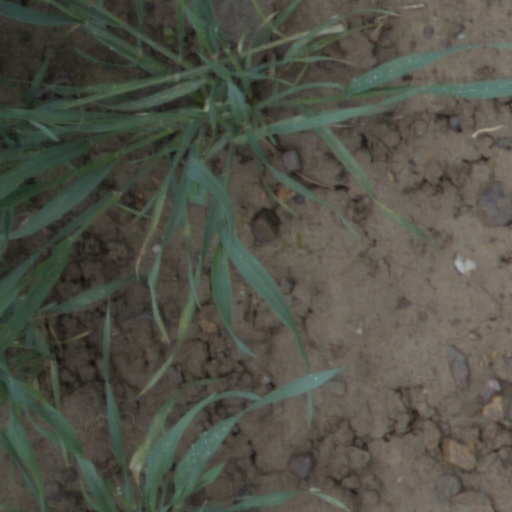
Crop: wheat